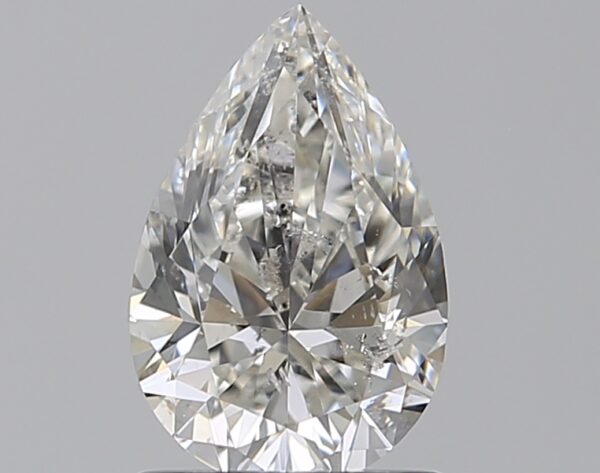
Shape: pear
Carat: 1
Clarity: SI2
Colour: I
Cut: EX
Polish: EX
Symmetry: VG
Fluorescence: N
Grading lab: GIA
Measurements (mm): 8.5 x 5.58 x 3.53